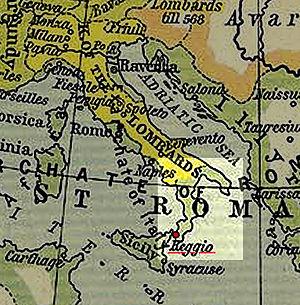
Le duché de Calabre est une partie italienne de l'Empire romain d'Orient qui, comme l'avaient fait l'Espagne byzantine et l'Afrique byzantine avant elle, utilise comme langue officielle et liturgique le latin, maintient les traditions latines et où les chrétiens suivent le rite latin. Ce territoire comprend à l'origine des parties des régions de la Calabre et des Pouilles actuelles, et plus tard seulement la partie méridionale de l'actuelle Calabre qui correspond à l'aire linguistique du calabrais.